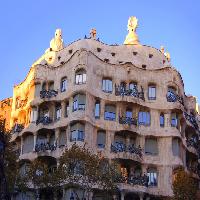
Weather: sun or clear